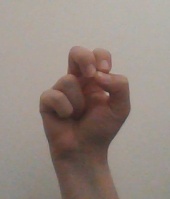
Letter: gaaf